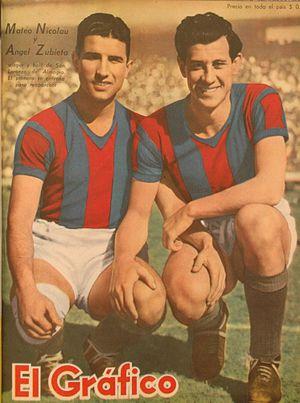
Mateo Nicolau Gar est un footballeur argentin.